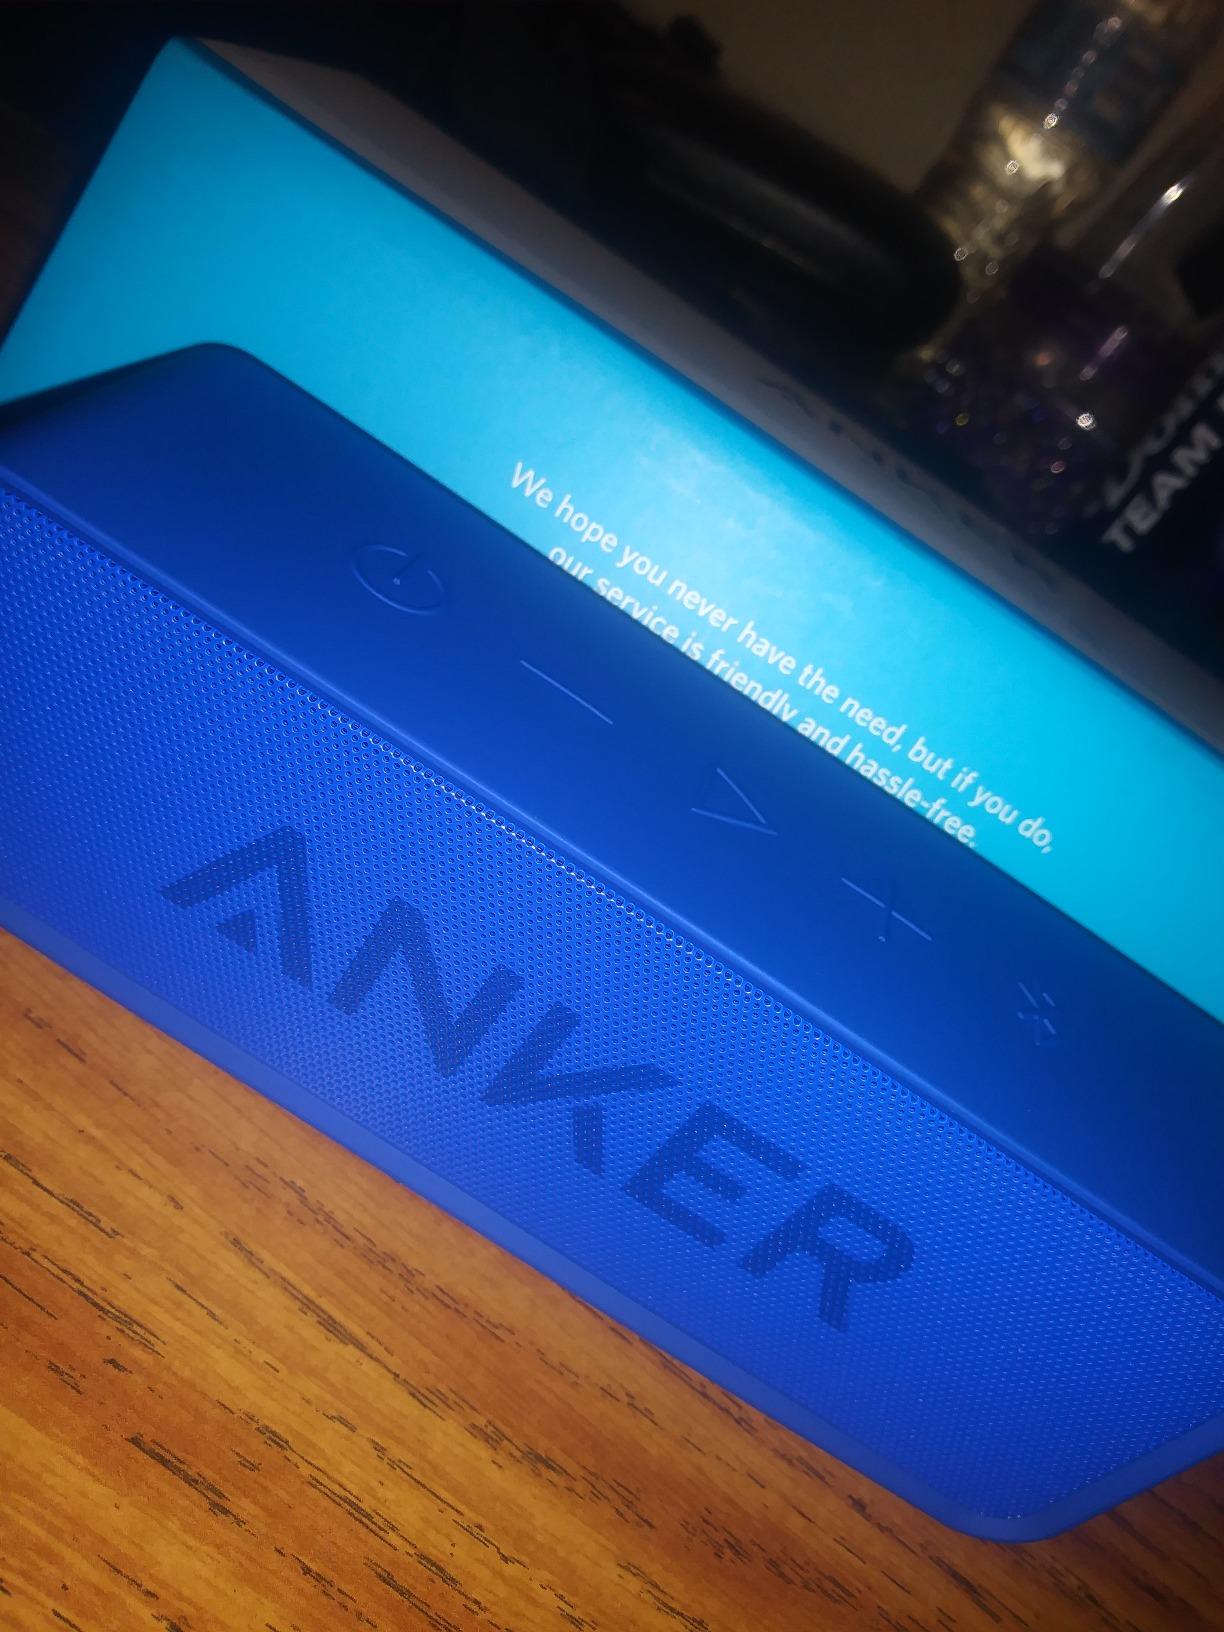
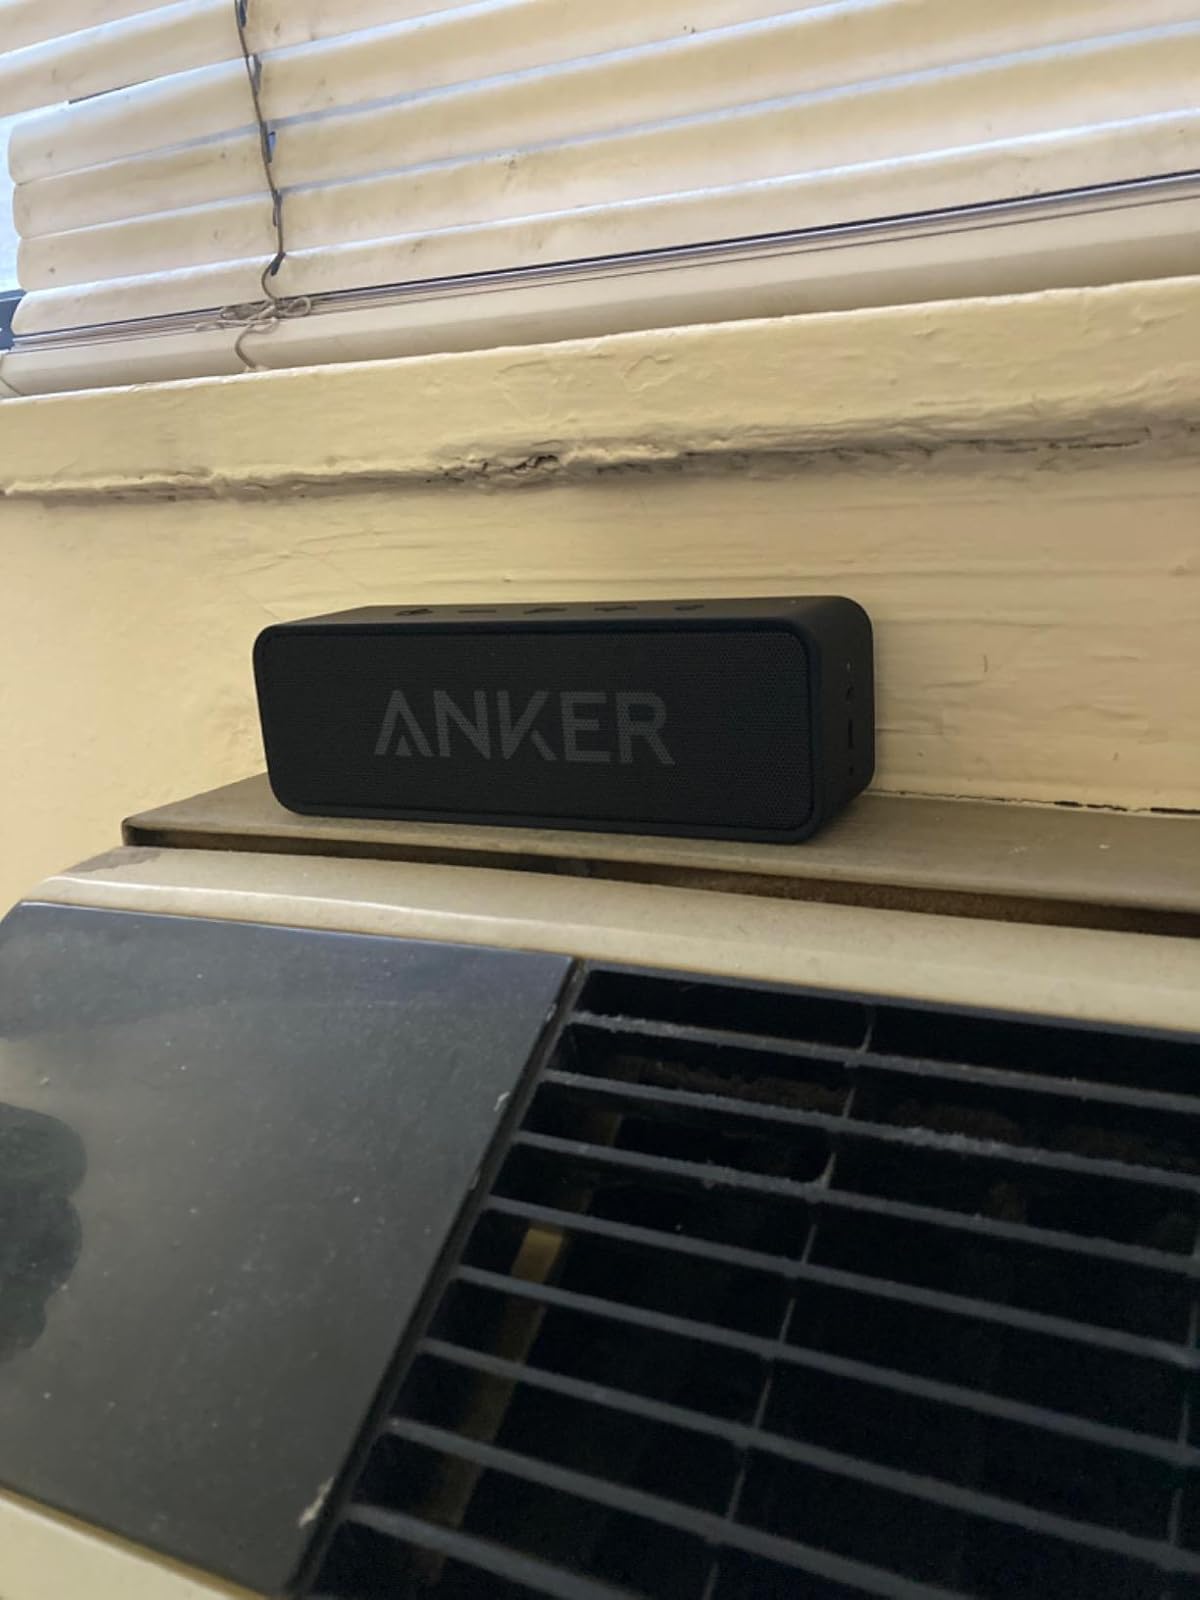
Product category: speaker
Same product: no